Michael Crescenz

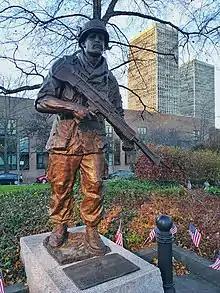
Cpl. Crescenz statue in the Philadelphia Vietnam Veterans Memorial

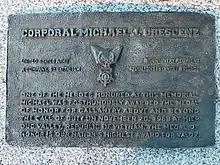
Cpl. Crescenz plaque in the Philadelphia Vietnam Veterans Memorial

Corporal Michael Joseph Crescenz has his name inscribed on the Vietnam Veterans Memorial ("The Wall") in Washington, D.C., on Panel 38W Line 016.